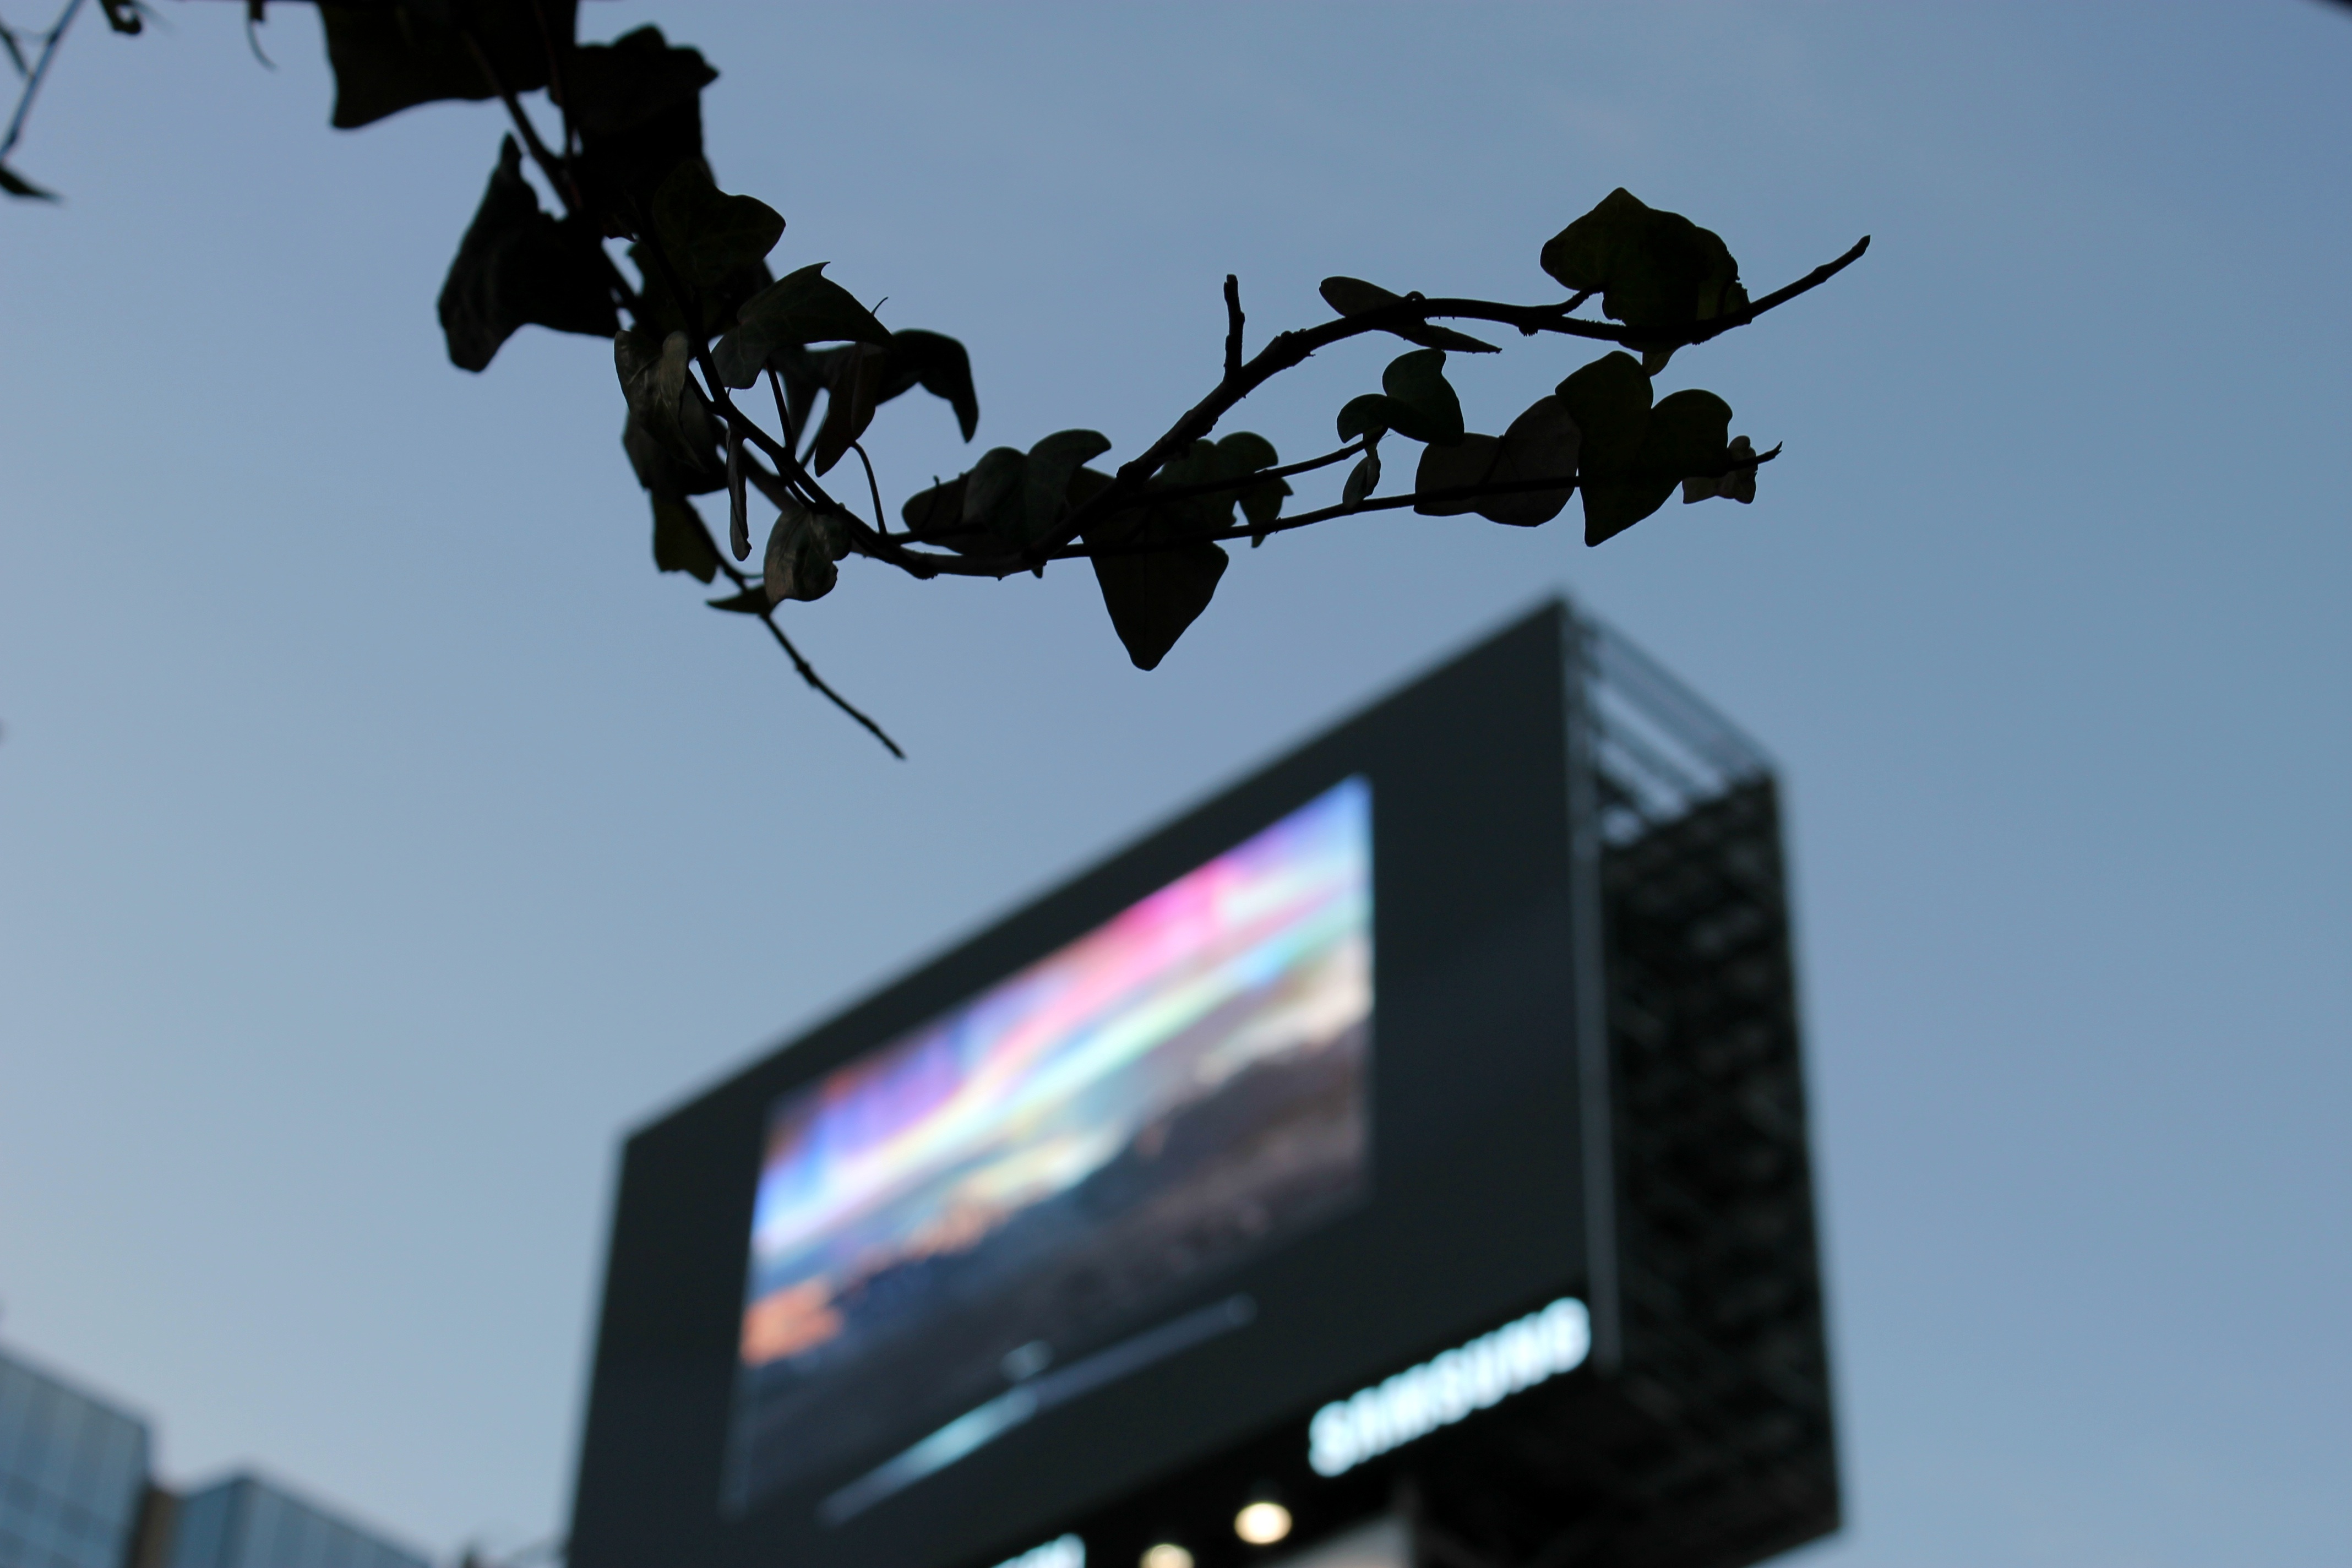
advertising, vehicle, lighting, traffic light, atmosphere of earth, display device